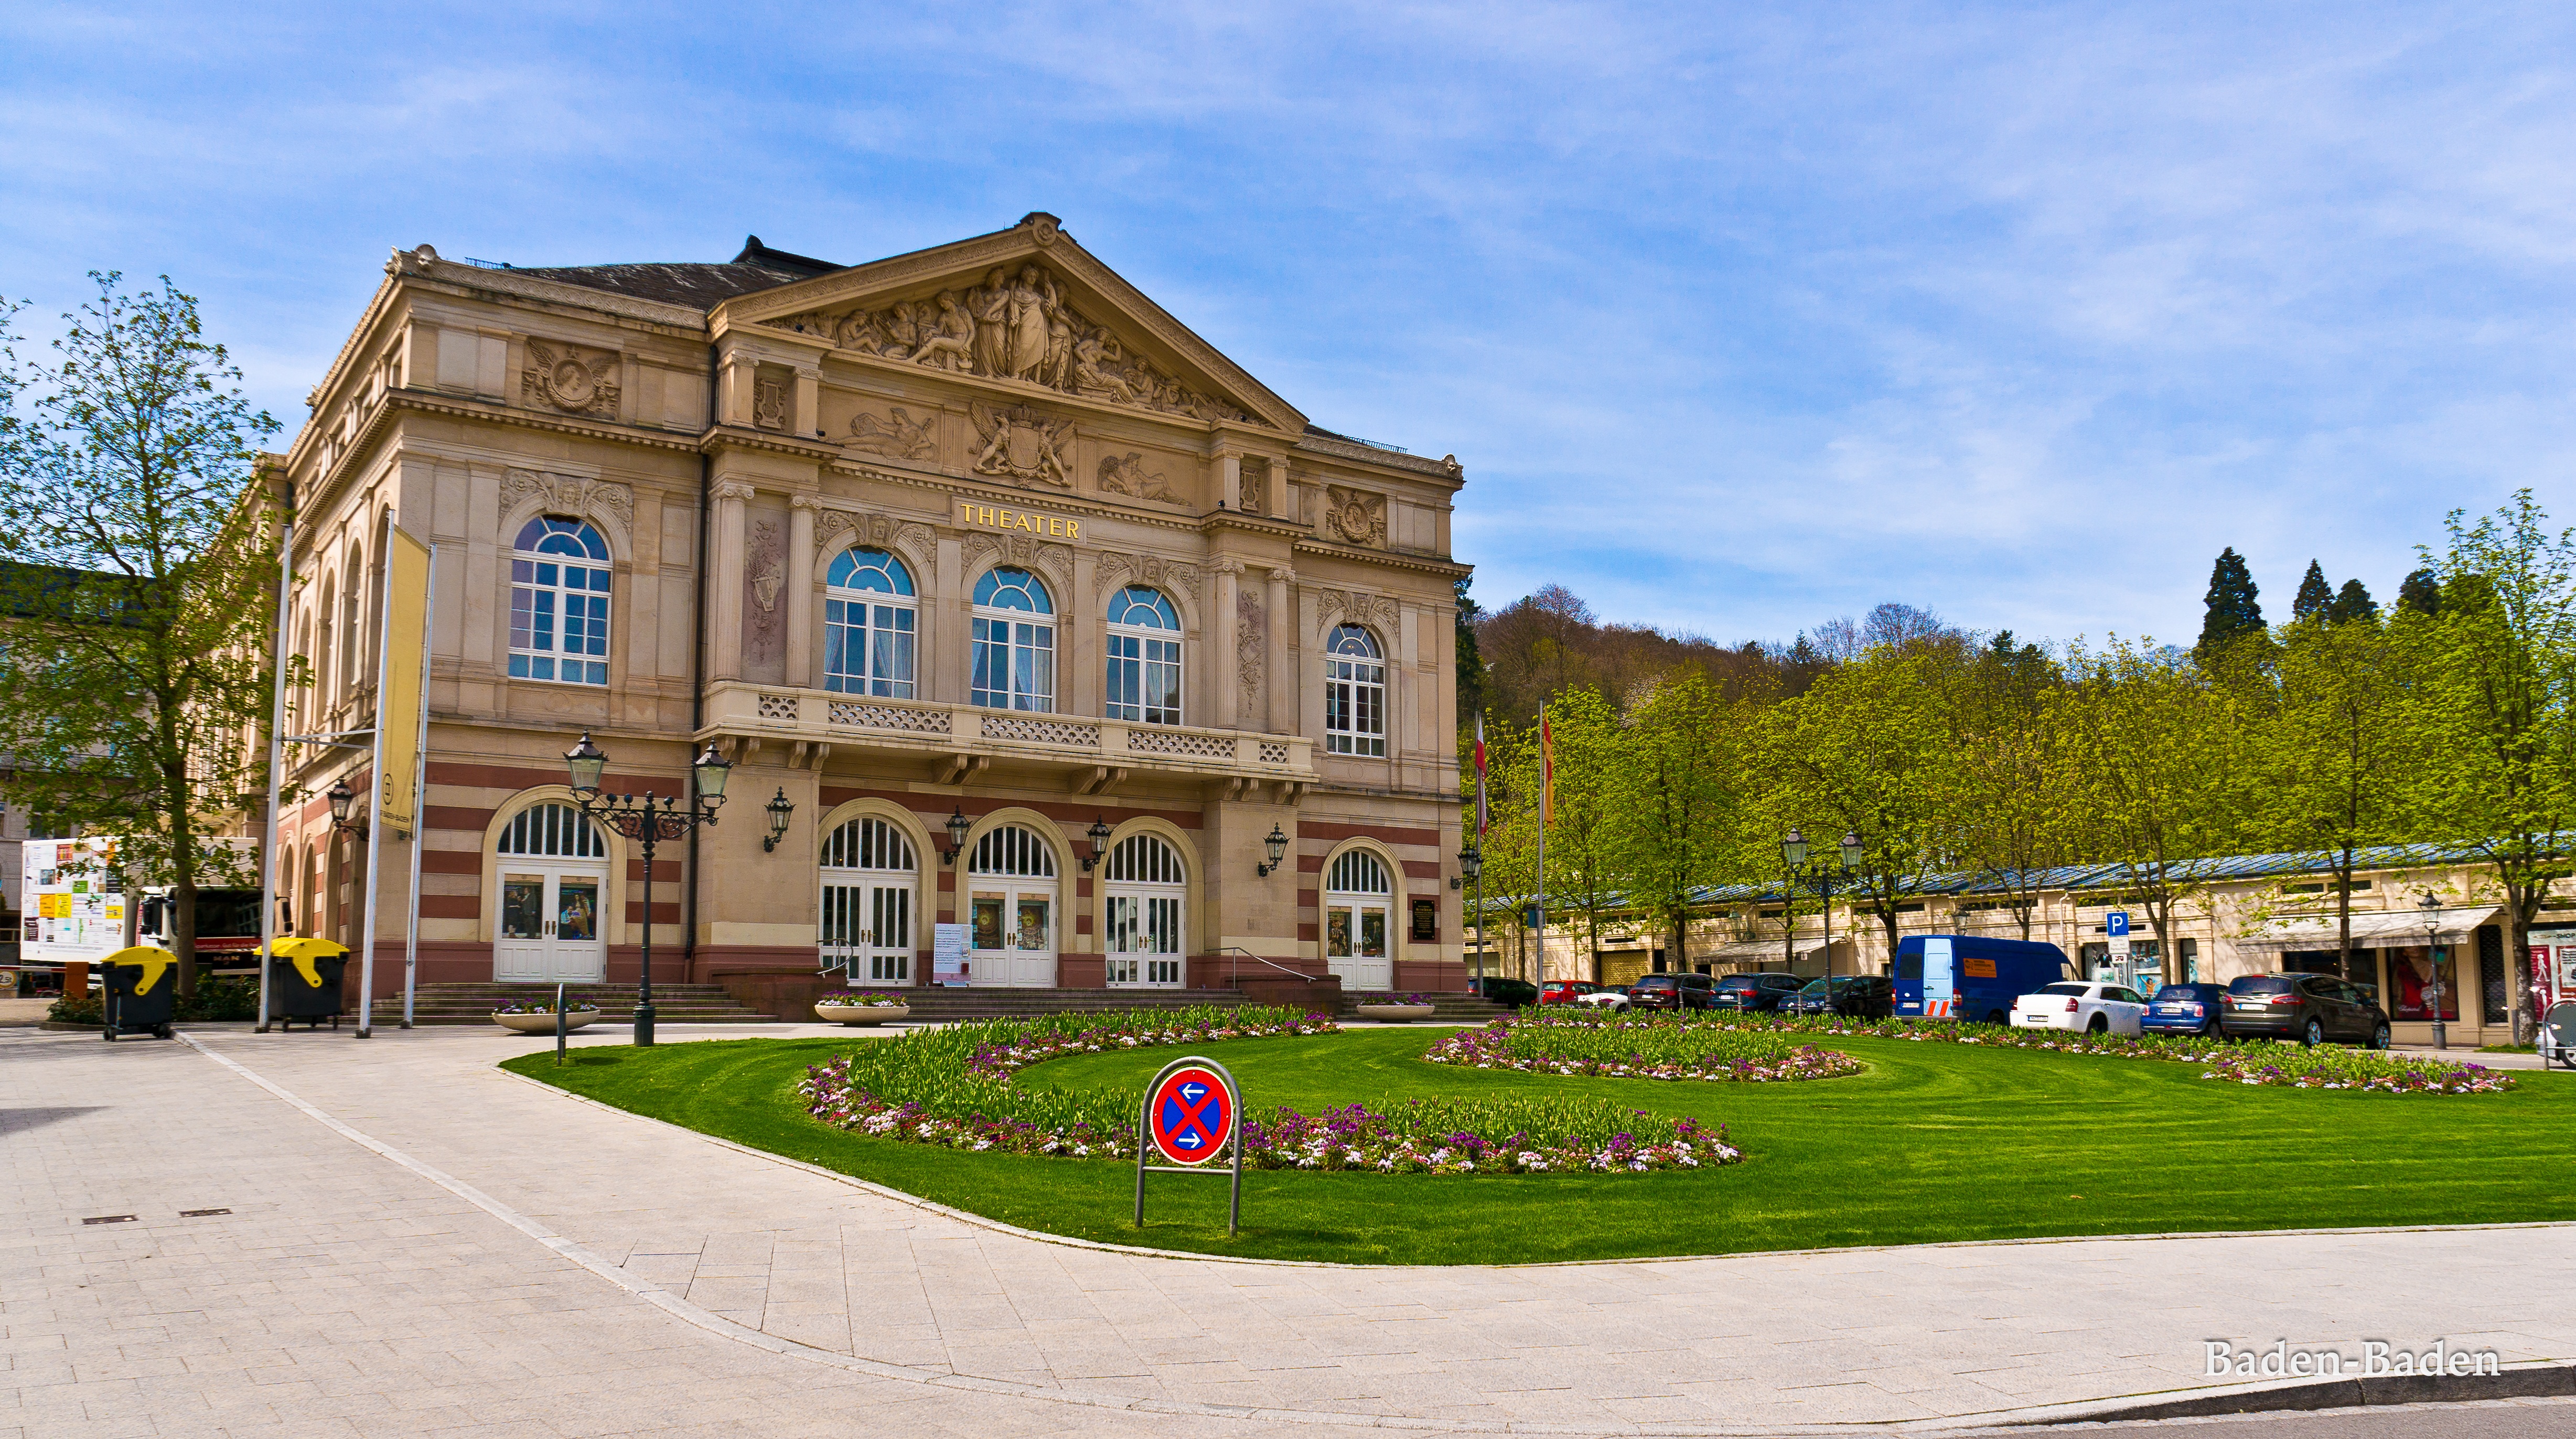
architecture, mansion, house, town, building, chateau, palace, home, panorama, suburb, spring, landmark, town square, estate, neighbourhood, manor house, stately home, baden baden, residential area